Effects of stress on memory

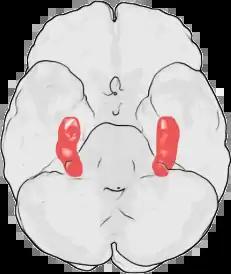
The human hippocampus

Explicit memory, or declarative memory, is the intentional recall of past events or learned information and is a discipline of LTM. Explicit memory includes memory for remembering a specific event, such as dinner the week prior, or information about the world, such as the definition for explicit memory. When an anxious state is provoked, percentage recall on explicit memory tasks is enhanced. However, this effect is only present for emotionally associated words. Stress hormones influence the processes carried out in the hippocampus and amygdala which are also associated with emotional responses. Thus, emotional memories are enhanced when stress is induced, as they are both associated with the same areas of the brain, whereas neutral stimuli and stress are not. However, enhancement of explicit memory depends on the time of day. Explicit memory is enhanced by stress when assessed in the afternoon, but impaired when assessed in the morning. Basal cortisol levels are relatively low in the afternoon and much higher in the morning, which can alter the interaction and effects of stress hormones.